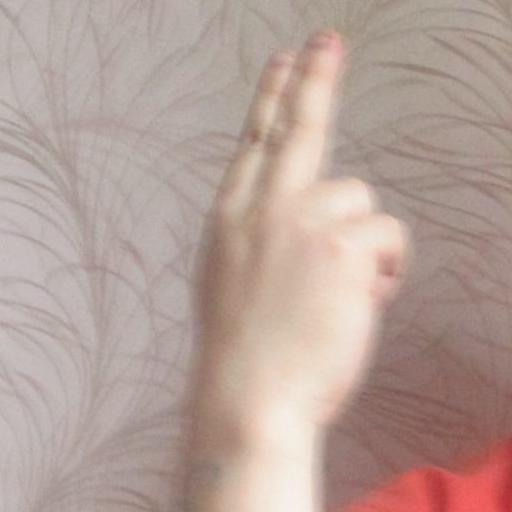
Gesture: two_up_inverted